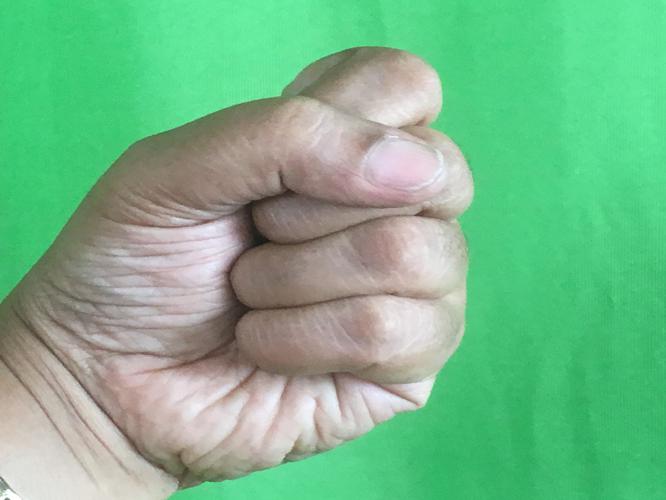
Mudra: Mushti
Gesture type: single_hand